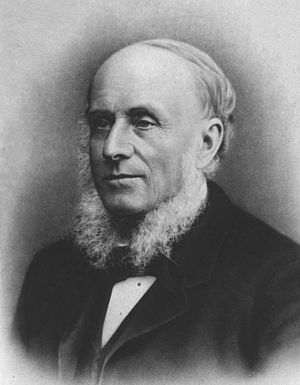
Alexander Bain
Alexander Bain
Alexander Bain var en skotsk filosof og pædagog.